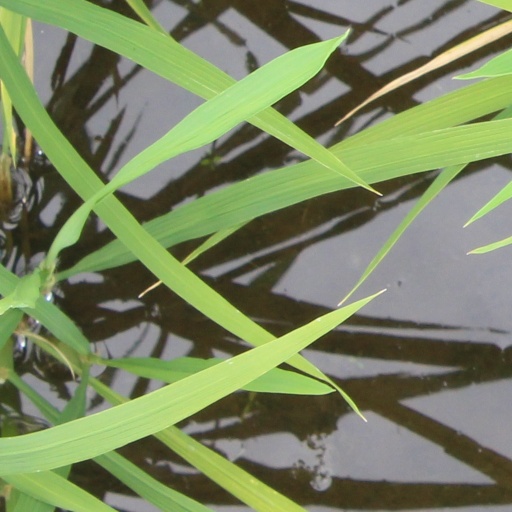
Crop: rice